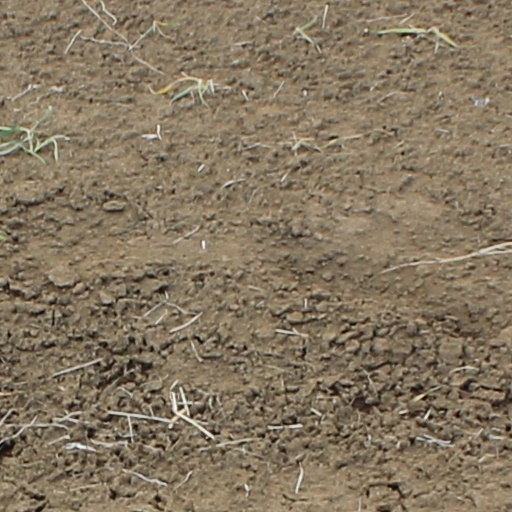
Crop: wheat